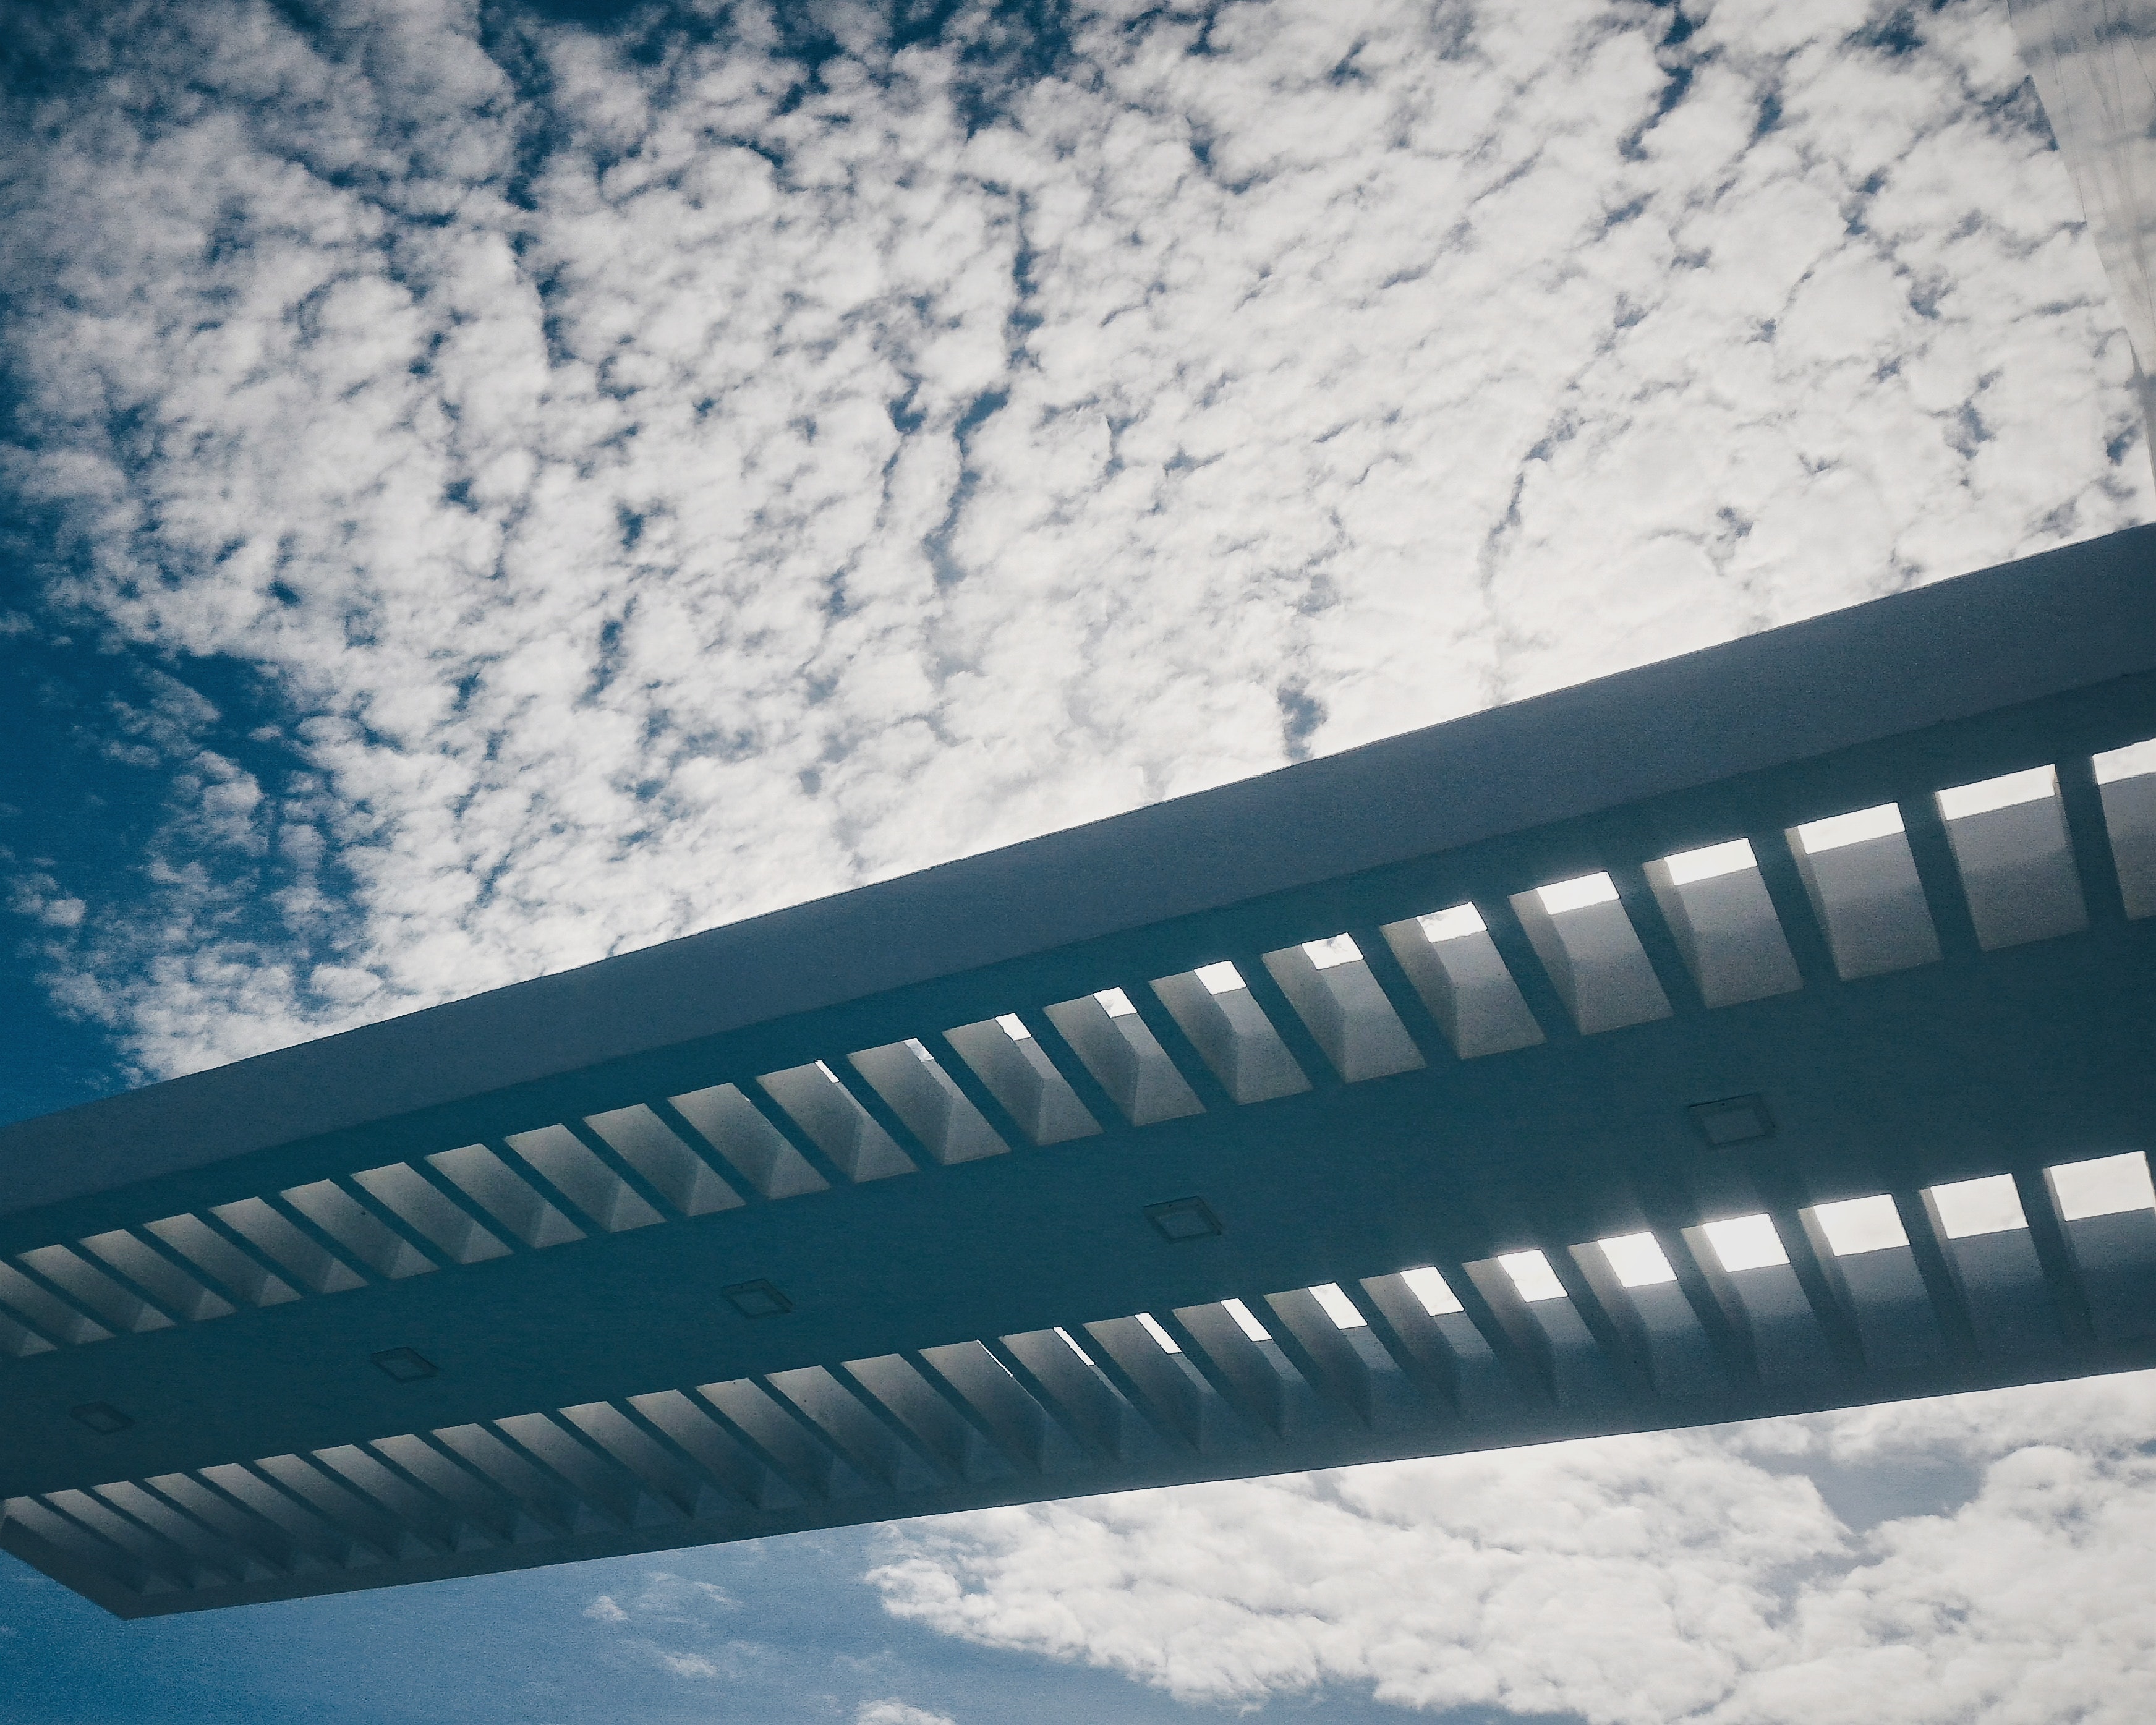
sky, blue, daytime, cloud, architecture, line, meteorological phenomenon, daylighting, bridge, shade, Tints and shades, overpass, metal